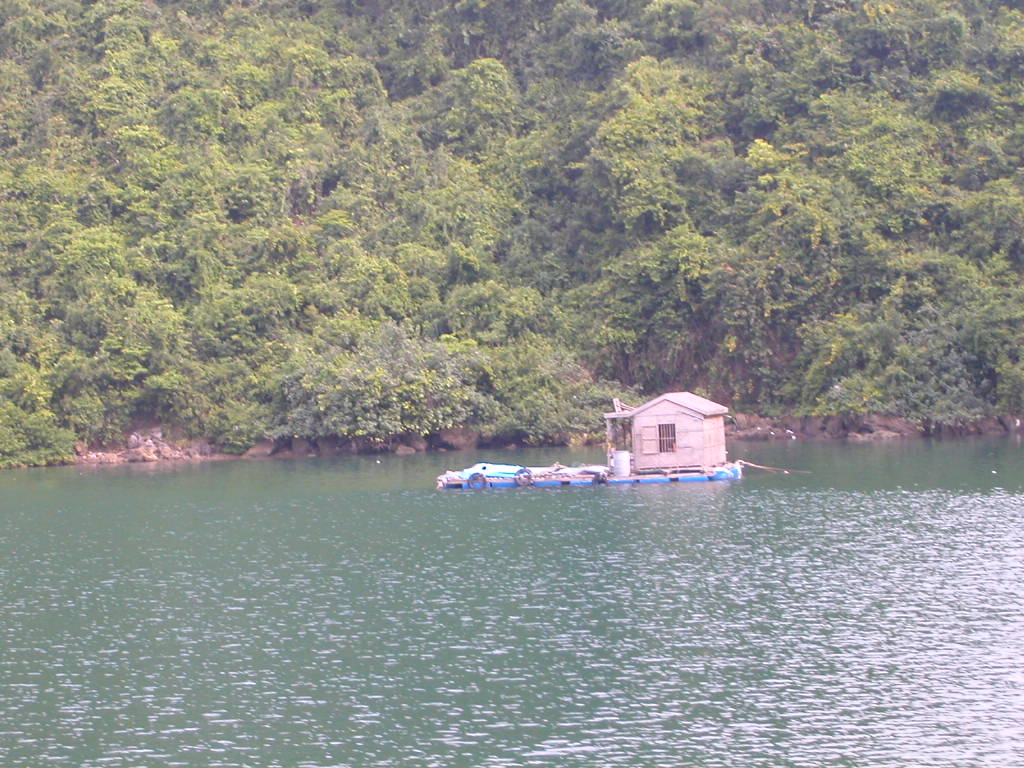
user: text: Nước trong hình có màu gì?
assistant: text: Màu xanh lục.

user: text: Cấu trúc chính nổi trên mặt nước trong hình là gì?
assistant: text: Một ngôi nhà nhỏ/túp lều.

user: text: Ngôi nhà nổi như thế này thường được sử dụng cho mục đích gì trong bối cảnh tự nhiên như vậy?
assistant: text: Thường dùng để ở, làm nơi trú ẩn cho người đánh bắt cá hoặc phục vụ nuôi trồng thủy sản.

user: text: Hãy mô tả các thành phần chính của vật thể nổi và đặc điểm của môi trường tự nhiên xung quanh nó.
assistant: text: Vật thể nổi gồm một ngôi nhà nhỏ màu nhạt được đặt trên một bệ/phần nổi màu xanh. Môi trường tự nhiên xung quanh là những ngọn đồi hoặc núi được bao phủ bởi rừng cây rậm rạp, bao quanh một vùng nước rộng lớn.